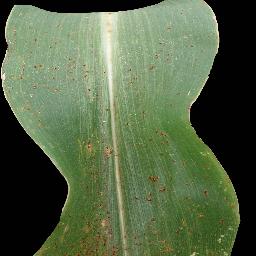
Label: Corn___Common_rust